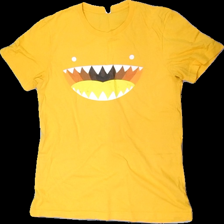
View: front
Type: T-shirt
Category: Ladies
Brand: Not in the list
Brand text on label: Canvas.
Colors: Yellow, Brown, Orange, Multicolor
Material: 100% cotton
Pattern: Other
Cut: Regular, C-collar
Size: M
Season: All
Damage: washed out print
Price range: <50
Recommended usage: Export